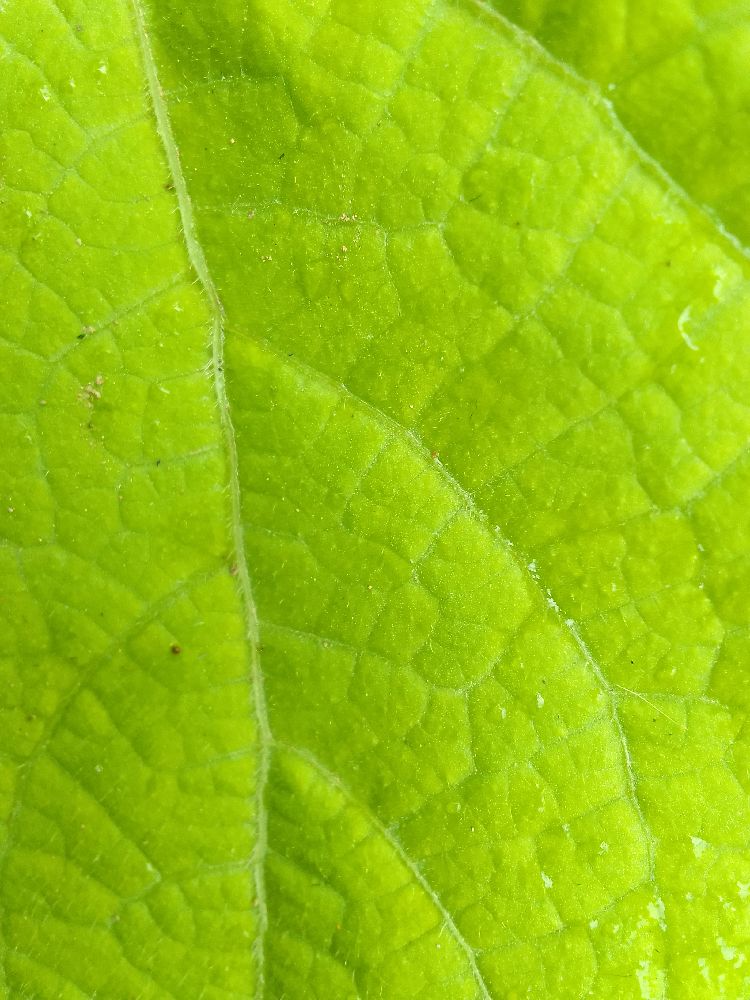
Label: healthy